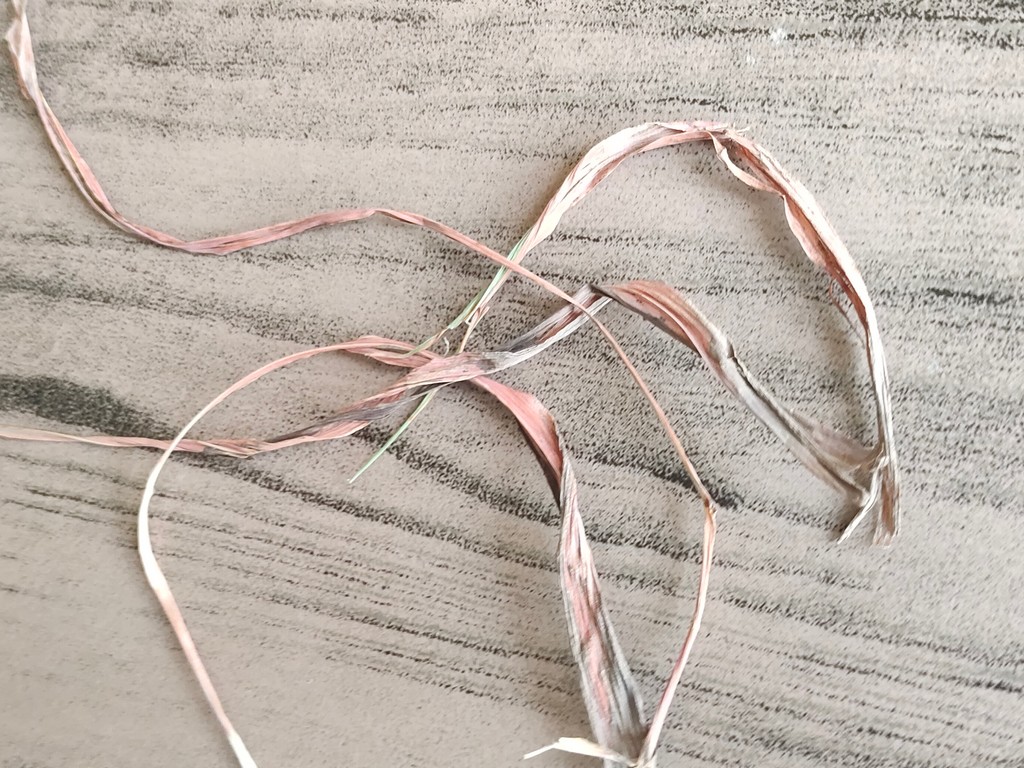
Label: Dried